Tina Brown

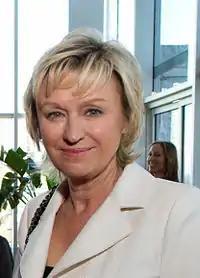
Brown in 2012

Christina Hambley Brown, Lady Evans (born in England on 21 November 1953), is a journalist, magazine editor, columnist, broadcaster, and author, with dual British/United States citizenship. She is the former editor in chief of "Tatler" (1979 to 1982), "Vanity Fair" (1984 to 1992), "The New Yorker" (1992 to 1998), and the founding editor in chief of "The Daily Beast" (2008 to 2013). From 1998 to 2002, Brown was chairman of Talk Media, which included "Talk Magazine" and Talk Miramax Books. In 2010, she founded Women in the World, a live journalism platform to elevate the voices of women globally, with summits held through 2019. Brown is author of "The Diana Chronicles" (2007), "The Vanity Fair Diaries" (2017) and "The Palace Papers" (2022).